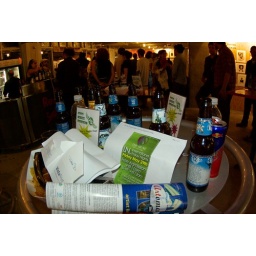
Tables at the 7th floor bar are in need of clearing.